Salamander

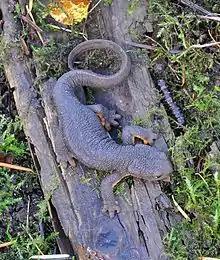
Rough-skinned newt

The skin of salamanders, in common with other amphibians, is thin, permeable to water, serves as a respiratory membrane, and is well-supplied with glands. It has highly cornified outer layers, renewed periodically through a skin shedding process controlled by hormones from the pituitary and thyroid glands. During moulting, the skin initially breaks around the mouth, and the animal moves forward through the gap to shed the skin. When the front limbs have been worked clear, a series of body ripples pushes the skin toward the rear. The hind limbs are extracted and push the skin farther back, before it is eventually freed by friction as the salamander moves forward with the tail pressed against the ground. The animal often then eats the resulting sloughed skin.